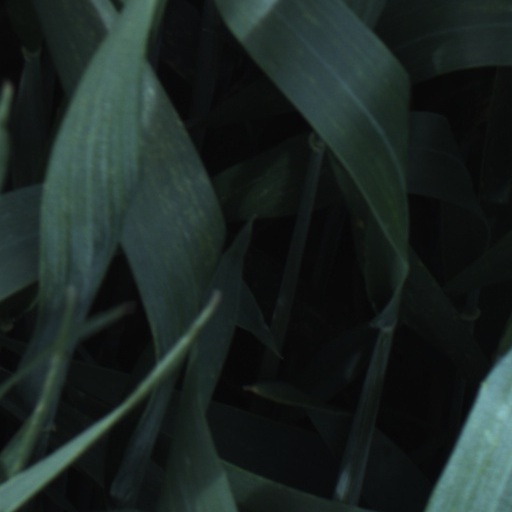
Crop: wheat